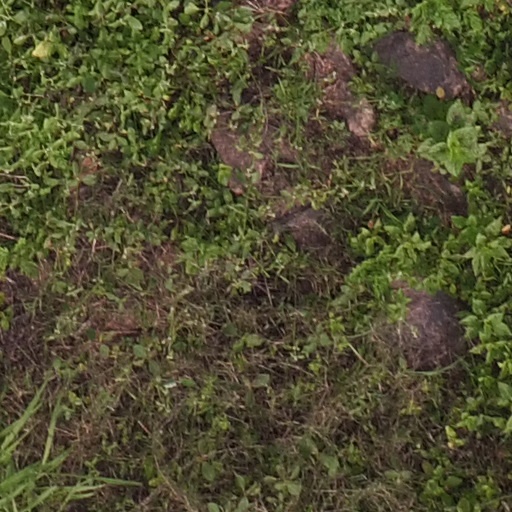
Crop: maize; corn